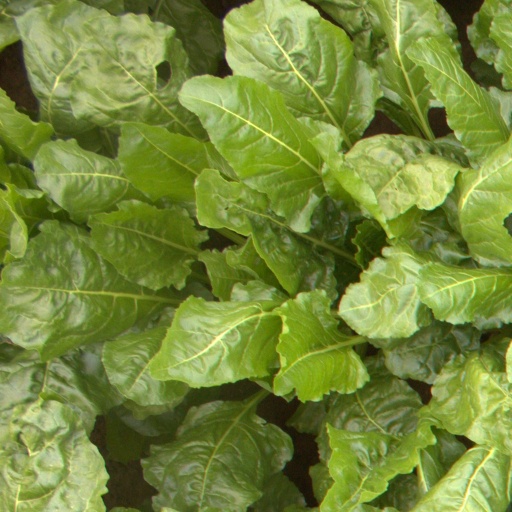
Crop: sugar beet